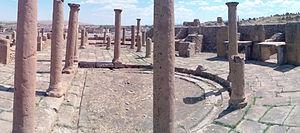
Territoires et monuments de l'antique Thamugadi., This is a photo of a monument in Algeria identified by the ID 05-011